N401 highway

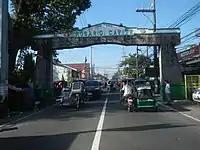
Welcome Arch of Rosario and General Trias at General Trias Drive

Upon meeting Catalino Abueg Street in Rosario, N401 veers southeast and becomes General Trias Drive. Notable landmarks along this route include the Petron Rosario Depot, SM City Rosario, Gate 1 of the Cavite Export Processing Zone, and the Tejeros Convention Site. N401 then enters the city of General Trias, where it ends at the junction with Antero Soriano Highway and Governor Ferrer Drive in barangay Tejero.